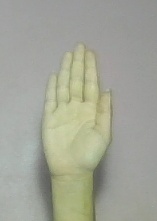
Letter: seen